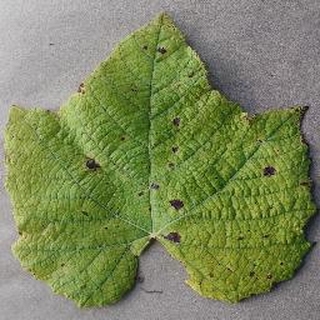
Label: grape_leaf_blight